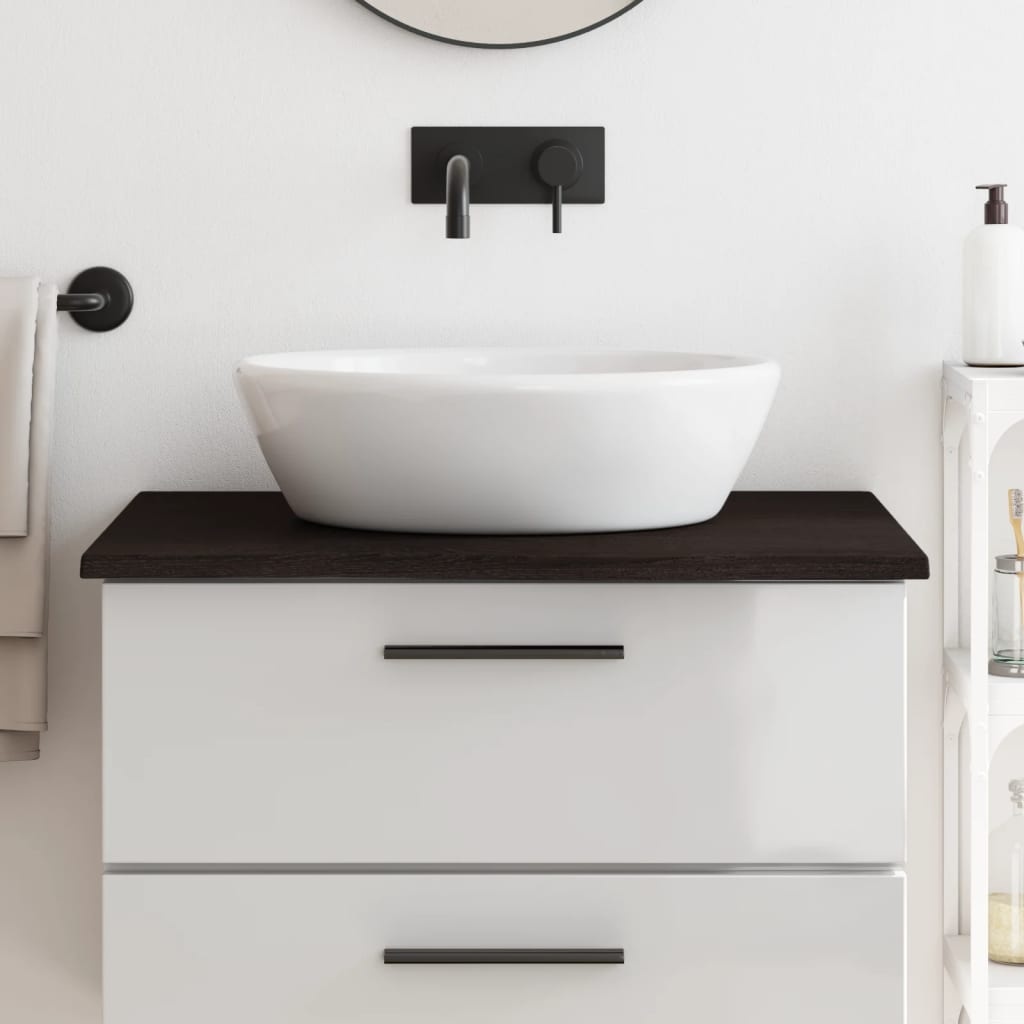
Waschtischplatte Dunkelbraun 80x60x2 cm Massivholz Behandelt
Hast du vor, dein Badezimmer zu renovieren? Dann ist diese Waschtischplatte aus Holz eine perfekte Wahl für dich! Stabile Konstruktion: Diese Waschtischplatte besteht aus massivem Eichenholz, einem wunderschönen Naturmaterial. Eichenholz weist eine mittelbraune Farbe und eine dichte Maserung auf, was zu seiner einzigartigen Optik beiträgt.Vielseitig einsetzbar: Dieses Holzplatte lässt sich nicht nur als Waschtischplatte verwenden, sondern auch mit verschiedenen Gestellen kombinieren, um als Regal, Schrankoberplatte, Schreibtischplatte, Tischplatte usw. zu dienen.Behandelte Oberfläche: Die Waschtischplatte wurde mit dunkler Lackierung behandelt, sodass sie sofort einsatzbereit ist, da eine zusätzliche Beschichtung nicht erforderlich ist.Handgefertigt mit Naturkante: Diese Waschtischplatte ist handgefertigt und besitzt eine Naturkante. Dabei sind Aststellen, Risse, leicht geschwungene Formen und verschiedene Farbtöne Teil des Eichenholzes und machen jeden Waschtisch zu einem Unikat. Die Lieferung erfolgt nach dem Zufallsprinzip. Gut zu wissen:Als Naturprodukt kann Holz Aststellen und Unebenheiten aufweisen, die wir mit schwarzer Füllung ausfüllen, um ein glattes Aussehen zu gewährleisten. Farbe: Dunkelbraun Material: Massives Eichenholz mit dunkler Oberfläche Abmessungen: 80 x 60 x 2 cm (L x B x T) Max. Belastbarkeit: 38,4 kg Mit Naturkante
Brand: vidaXL
Category: Furniture > Cabinets & Storage > Vanities > Bathroom Vanities > Topped Vanities